Northampton, Massachusetts

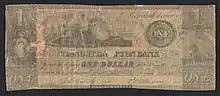
Northampton Bank one dollar note from 1843.

From 1842 until 1846 Northampton was home to a transcendentalist utopian community of abolitionists. Called the Northampton Association of Education and Industry, the community believed that the rights of all people should be "equal without distinction of sex, color or condition, sect or religion". It supported itself by producing mulberry trees and silk. Sojourner Truth, a former slave who became a national advocate for equality and justice, lived in this community until its dissolution (and later in a house on Park Street until 1857).